Just war theory

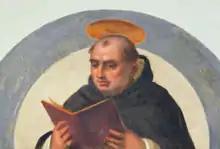
Saint Thomas Aquinas contributed to the development of the just war theory in medieval Europe.

The just war theory is a doctrine, also referred to as a tradition, of military ethics that aims to ensure that a war is morally justifiable through a series of criteria, all of which must be met for a war to be considered just. It has been studied by military leaders, theologians, ethicists and policymakers. The criteria are split into two groups: ("right to go to war") and ("right conduct in war"). There have been calls for the inclusion of a third category of just war theory ("jus post bellum") dealing with the morality of post-war settlement and reconstruction. The just war theory postulates the belief that war, while it is terrible but less so with the right conduct, is not always the worst option. The just war theory presents a justifiable means of war with justice being an objective of armed conflict. Important responsibilities, undesirable outcomes, or preventable atrocities may justify war.